Drug Abuse Resistance Education

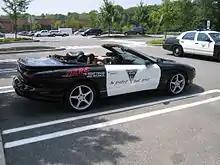
A Pontiac Firebird in D.A.R.E. livery in Evesham Township, New Jersey.

The curriculum consisted of the D.A.R.E. stunt car, and 'B-rad' lectures on the harmful consequences of drug and alcohol use, how to refuse drugs, building self-esteem and support networks, and alternatives to drugs. Curriculum also condemned graffiti and tattoos because they were considered to be the result of peer pressure. These lessons were derived from SMART, an anti-drug program under development at the University of Southern California, but they were adapted to be delivered by police officers instead of educators. Officers were also encouraged to spend time with students informally, such as playing basketball or chatting with students over lunch. Officers would sometimes arrive in sports cars that police had seized from drug dealers, which was intended to demonstrate that drugs lead to losing coveted possessions.